Joseph Jagger

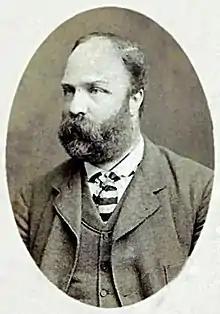
Joseph Jagger from the collection of Anne Fletcher

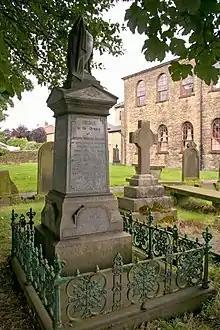
Jagger family grave at Bethel Chapel, Shelf.

Joseph Hobson Jagger (2 September 1830 – 25 April 1892) was an English textile industry businessman from Yorkshire, who in around 1881 is said to have "broken the bank at Monte Carlo" by identifying and exploiting biases in the wheels of the roulette tables there. He used his winnings to buy property in Bradford. In 2018 he was the subject of a biography by his great-great niece Anne Fletcher.